Crime in Benin

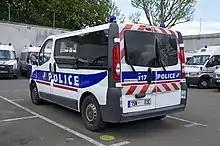
Police vehicles of the Benin Police parked.

Petty crime is common throughout Benin. Street robbery is a significant problem in Cotonou. Robbery and mugging occur along the Boulevard de France (the beach road by the Marina and Novotel Hotels) and on the beaches near hotels frequented by international visitors. Most of the reported incidents involve the use of force, often by armed persons, with occasional minor injury to the victim. Even in daylight hours, foreigners on the beach near Cotonou are frequent victims of robberies.